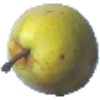
Label: Pear Monster 1